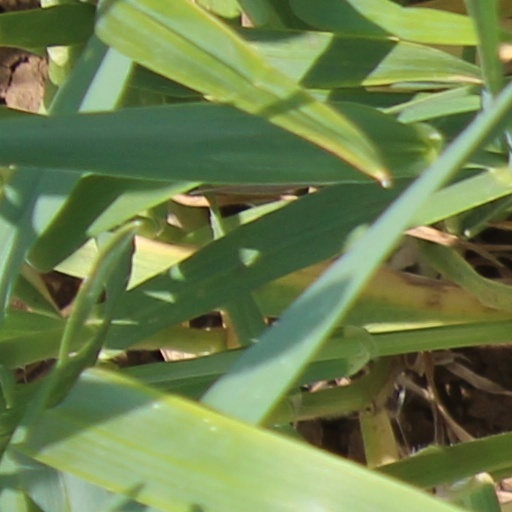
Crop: wheat